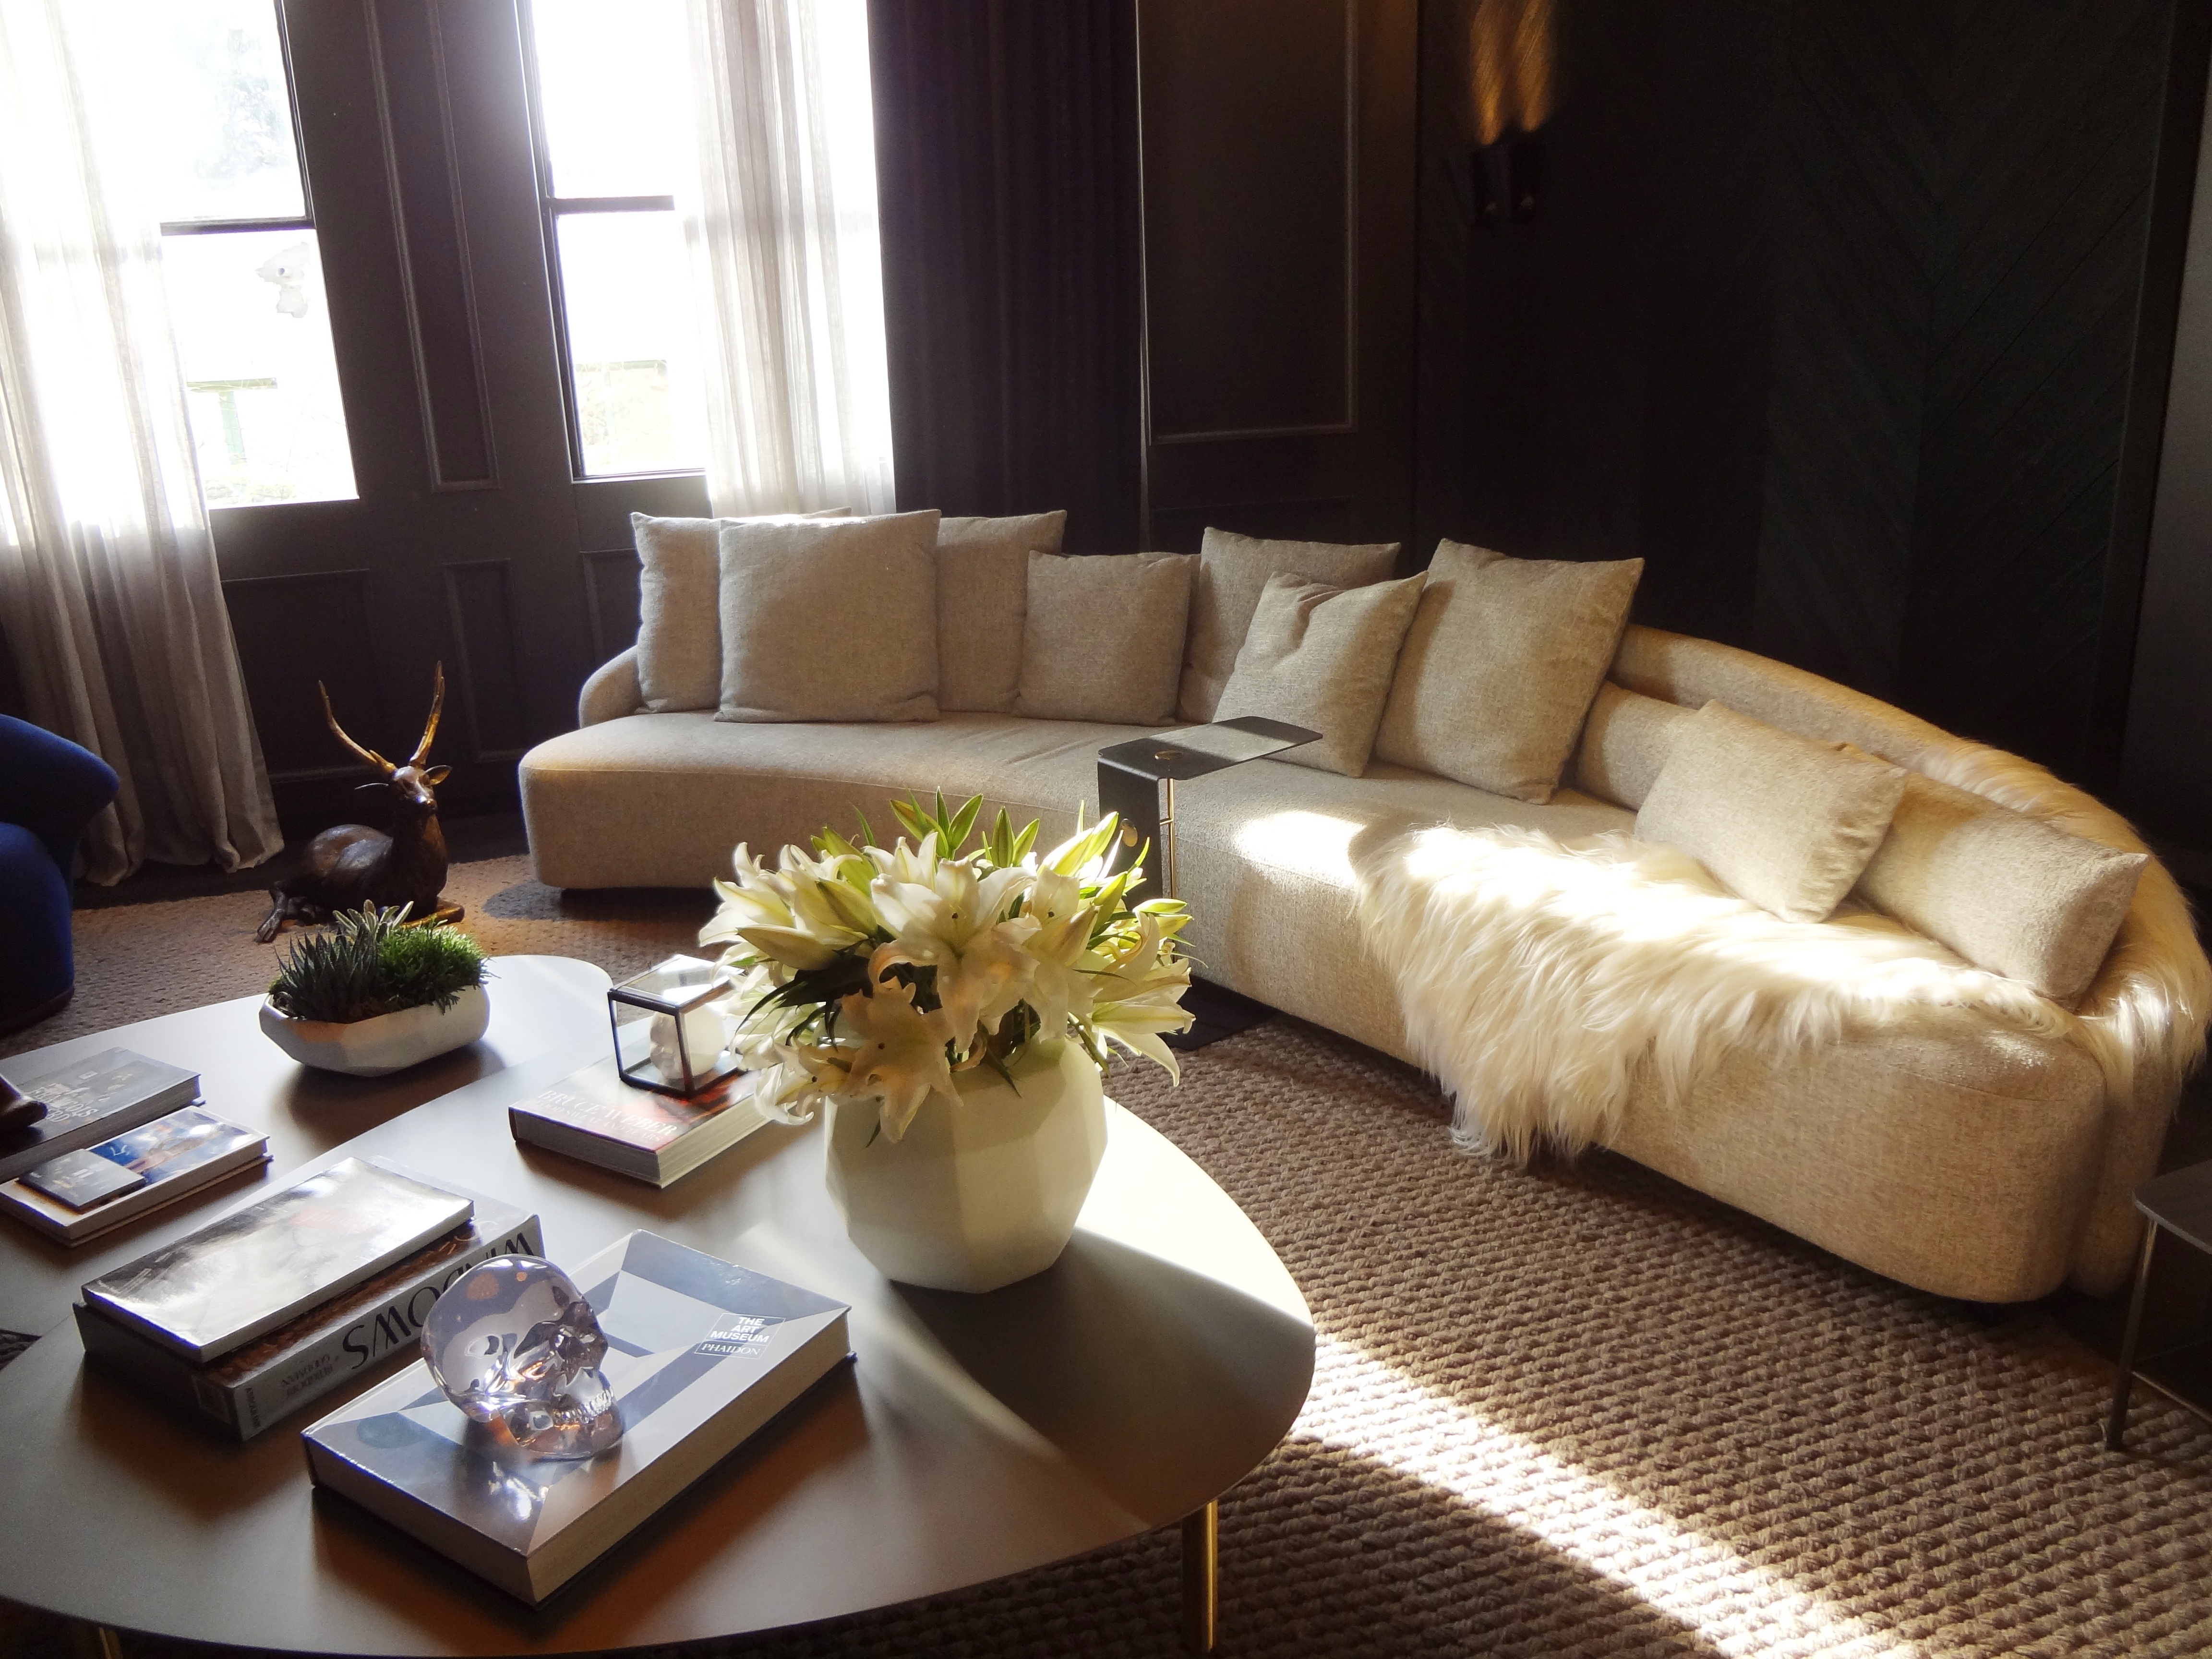
table, home, decoration, yacht, cottage, property, living room, furniture, room, sofa, apartment, interior design, suite, condominium, house color 2016